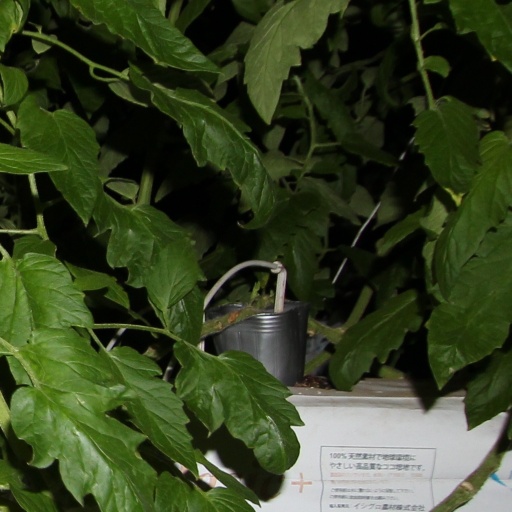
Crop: tomato